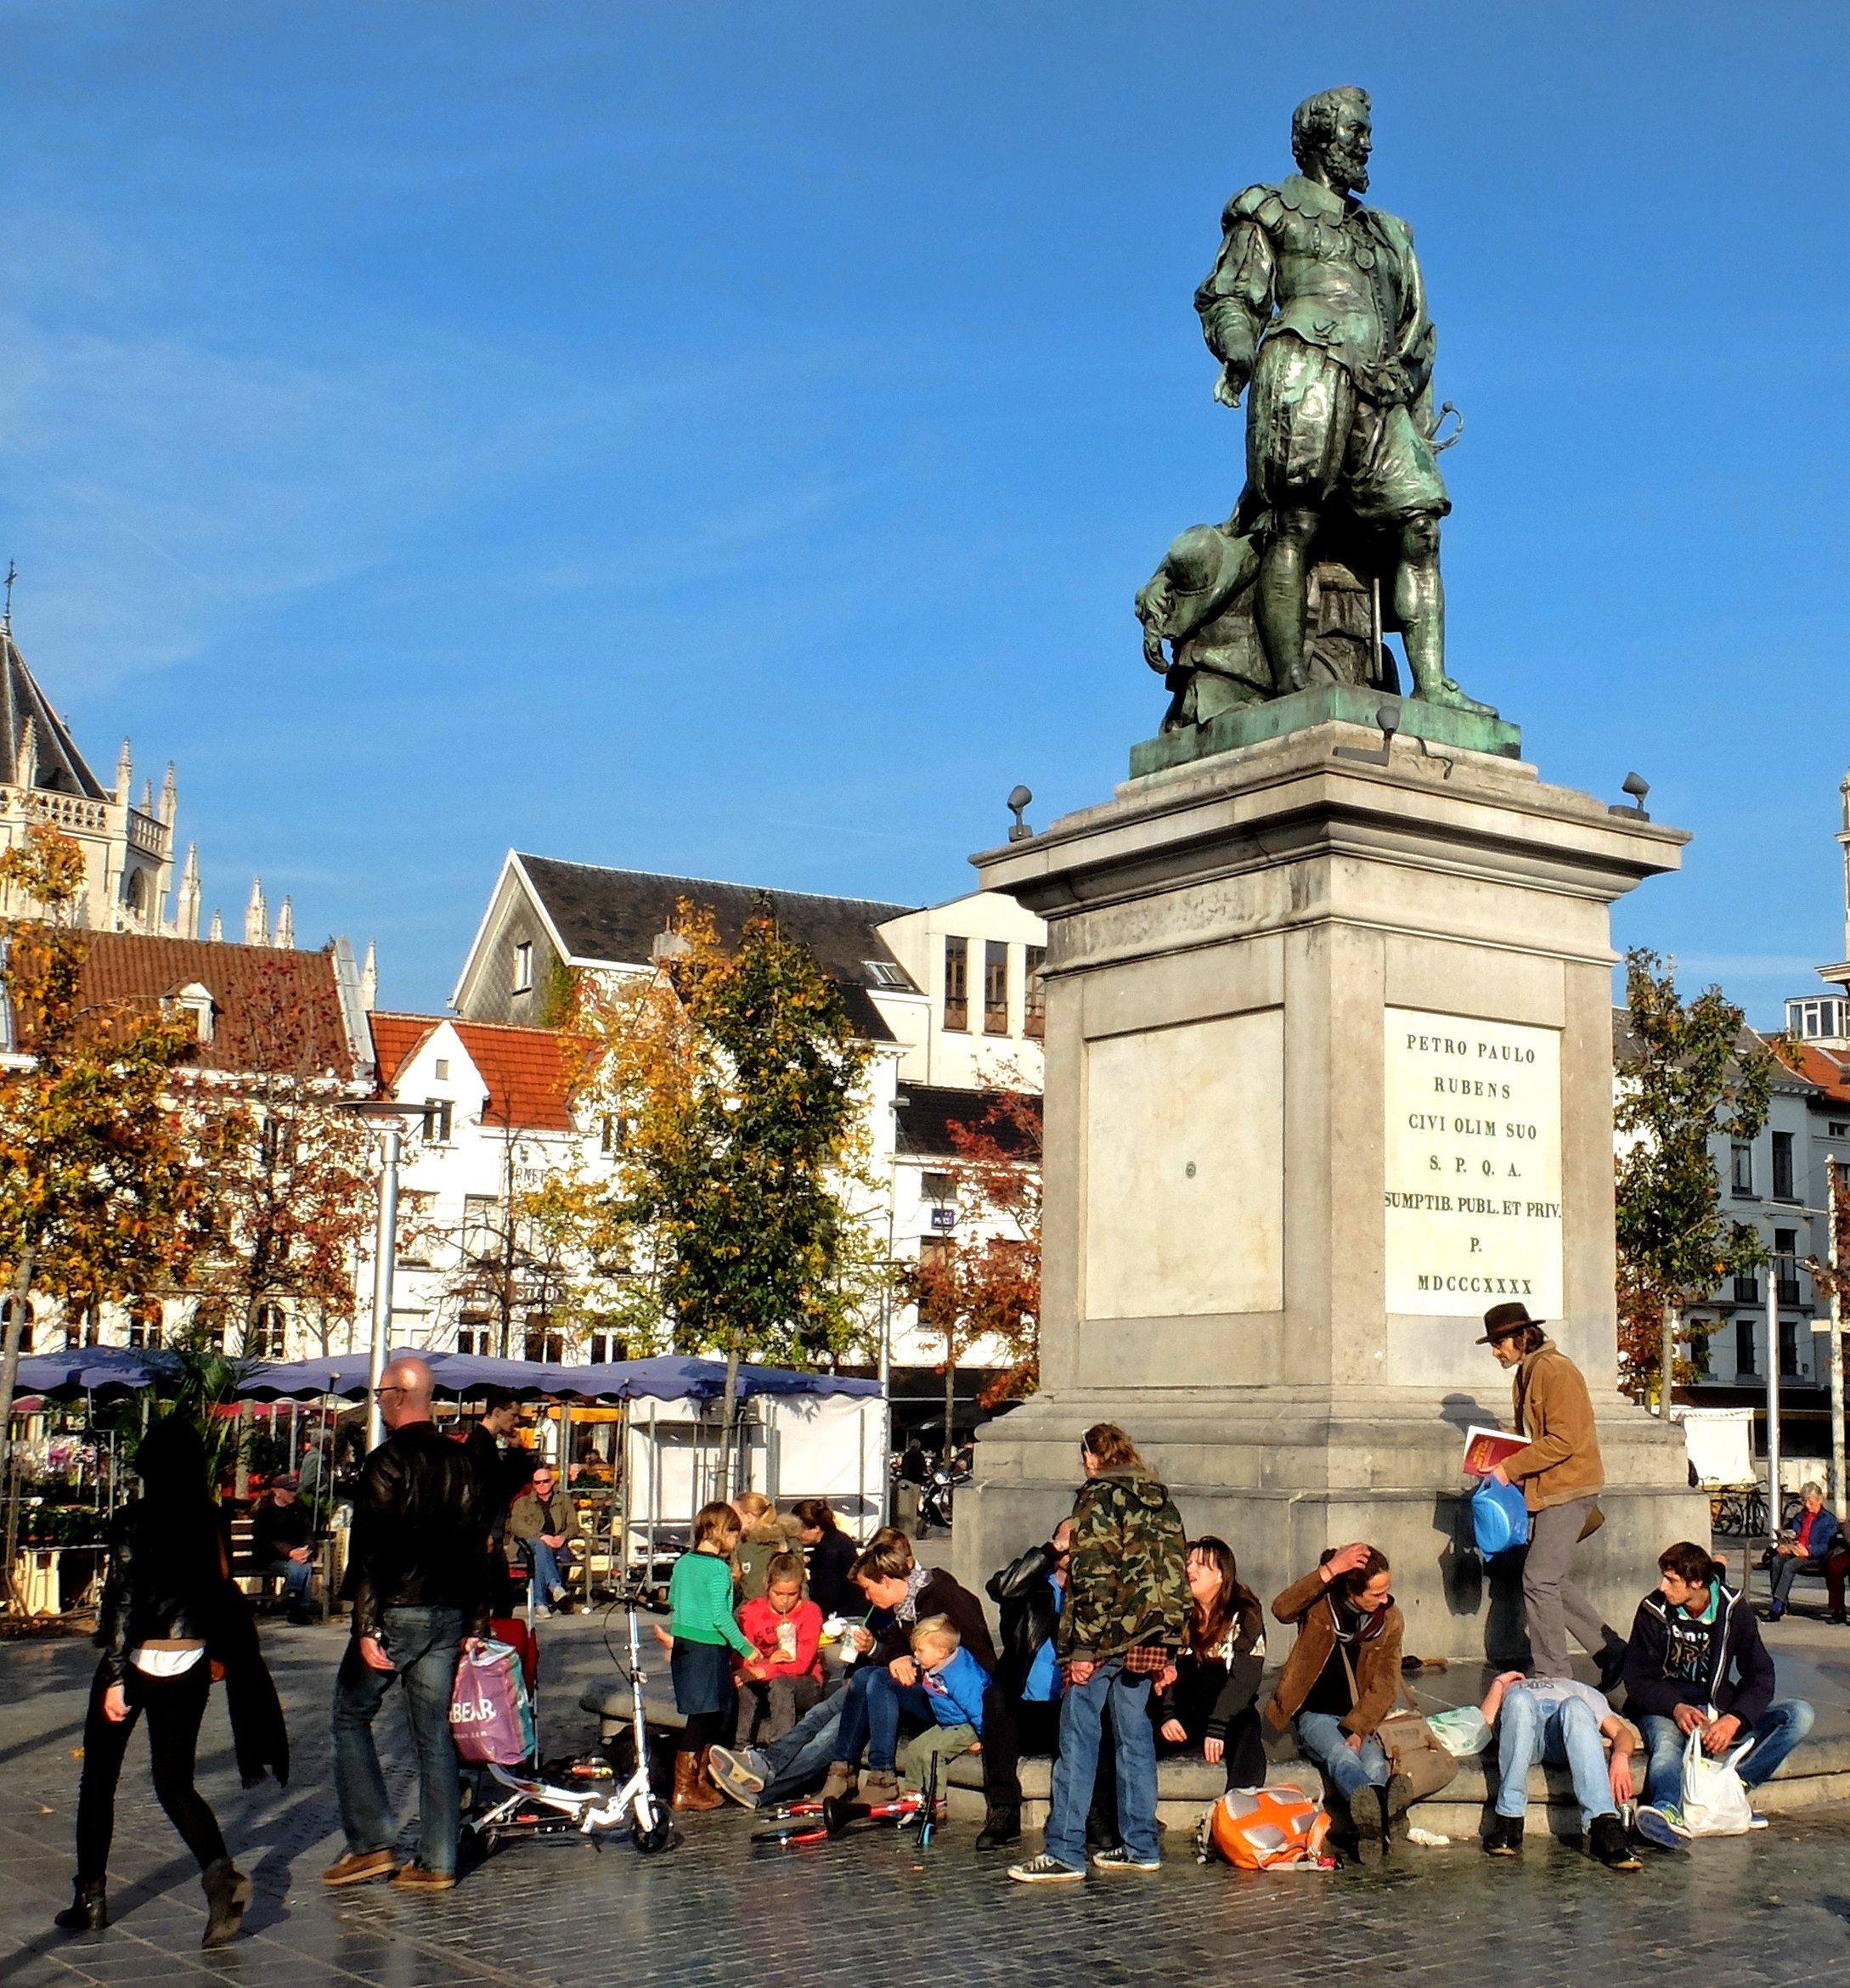
group, street, town, city, monument, travel, statue, plaza, square, landmark, tourism, town square, antwerp, street photography, tours, human settlement, groenplaats